Emperor Wen of Han

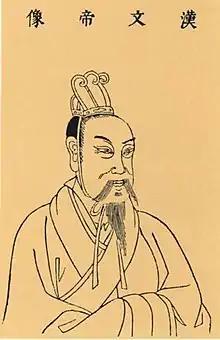
Emperor Wen of Han from the Sancai Tuhui

Later in his reign, Emperor Wen became superstitious and started to search for supernatural events. In 165 BCE, at the instigation of the sorcerer Xinyuan Ping, he built a temple north of Wei River dedicated to five gods. He then promoted Xinyuan and awarded him with much treasure. At Xinyuan's suggestion, Emperor Wen planned a thorough revision of the governmental system and the building of many temples. In 164 BCE, Xinyuan Ping had an associate place a jade cup outside the imperial palace with mysterious writings on them, and also predicted a regression in the path of the sun. (This phenomenon has never been adequately explained, but might have actually been a partial solar eclipse.) In response, Emperor Wen joyously proclaimed an empire-wide festival and also restarted the calendaring for his reign. (Therefore, the years 163 BCE and on, for the rest of his reign, were known as the later era of his reign.) However, in winter 164 BCE, Xinyuan was exposed to be a fraud, and he and his clan were executed. That ended Emperor Wen's period of supernatural fascination.